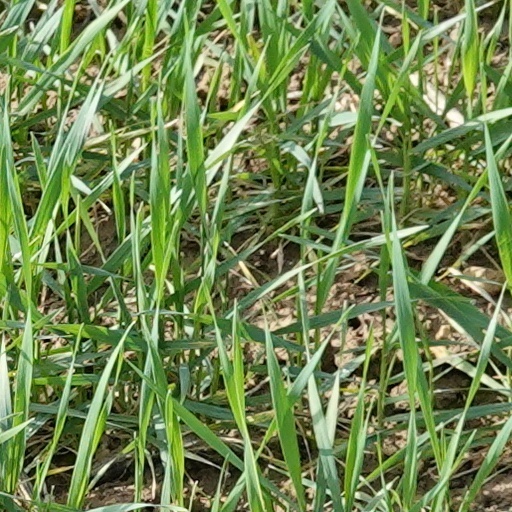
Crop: wheat